George A. Drew

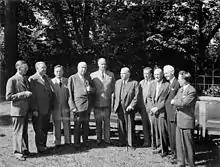
Drew (at the centre) at the Dominion-Provincial Conference on Reconstruction

During the spring 1945 Ontario election, Drew ran a red-baiting campaign against the CCF's Ontario section. The previous two years of anti-socialist attacks by the Conservatives and their supporters, like Gladstone Murray and Montague A. Sanderson, were devastatingly effective against the previously popular CCF. Much of the source material for the anti-CCF campaign came from the Ontario Provincial Police (OPP)'s Special Investigation Branch's agent D-208: Captain William J. Osbourne-Dempster. His office was supposed to be investigating wartime fifth column saboteurs. Instead, starting in November 1943, he was investigating, almost exclusively, Ontario opposition MPPs and mainly focused on the CCF caucus. The fact that Jolliffe knew about these 'secret' investigations as early as February 1944 led to one of the most infamous incidents in 20th-century Canadian politics.